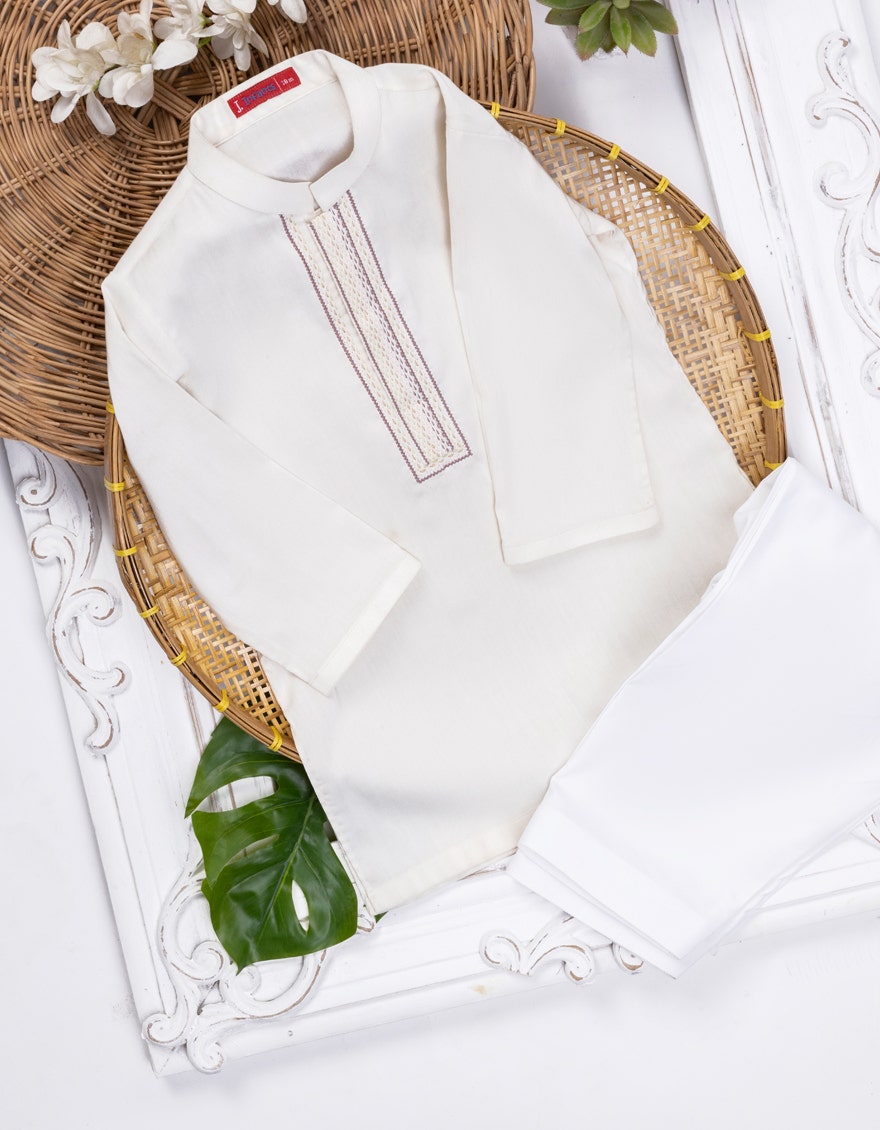
cream kurta set